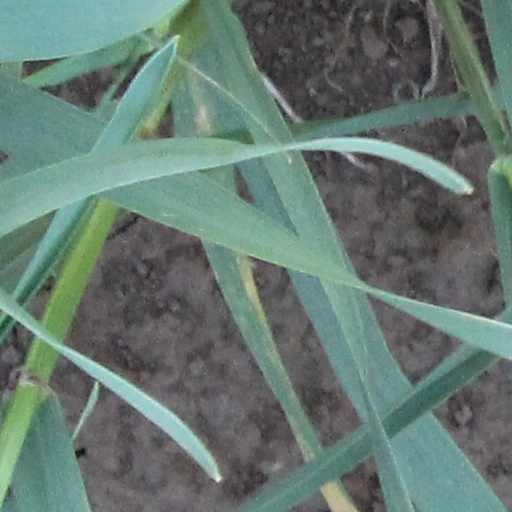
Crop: wheat